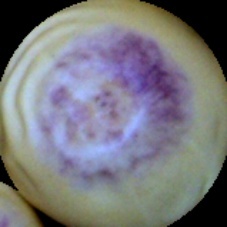
Label: Spotted